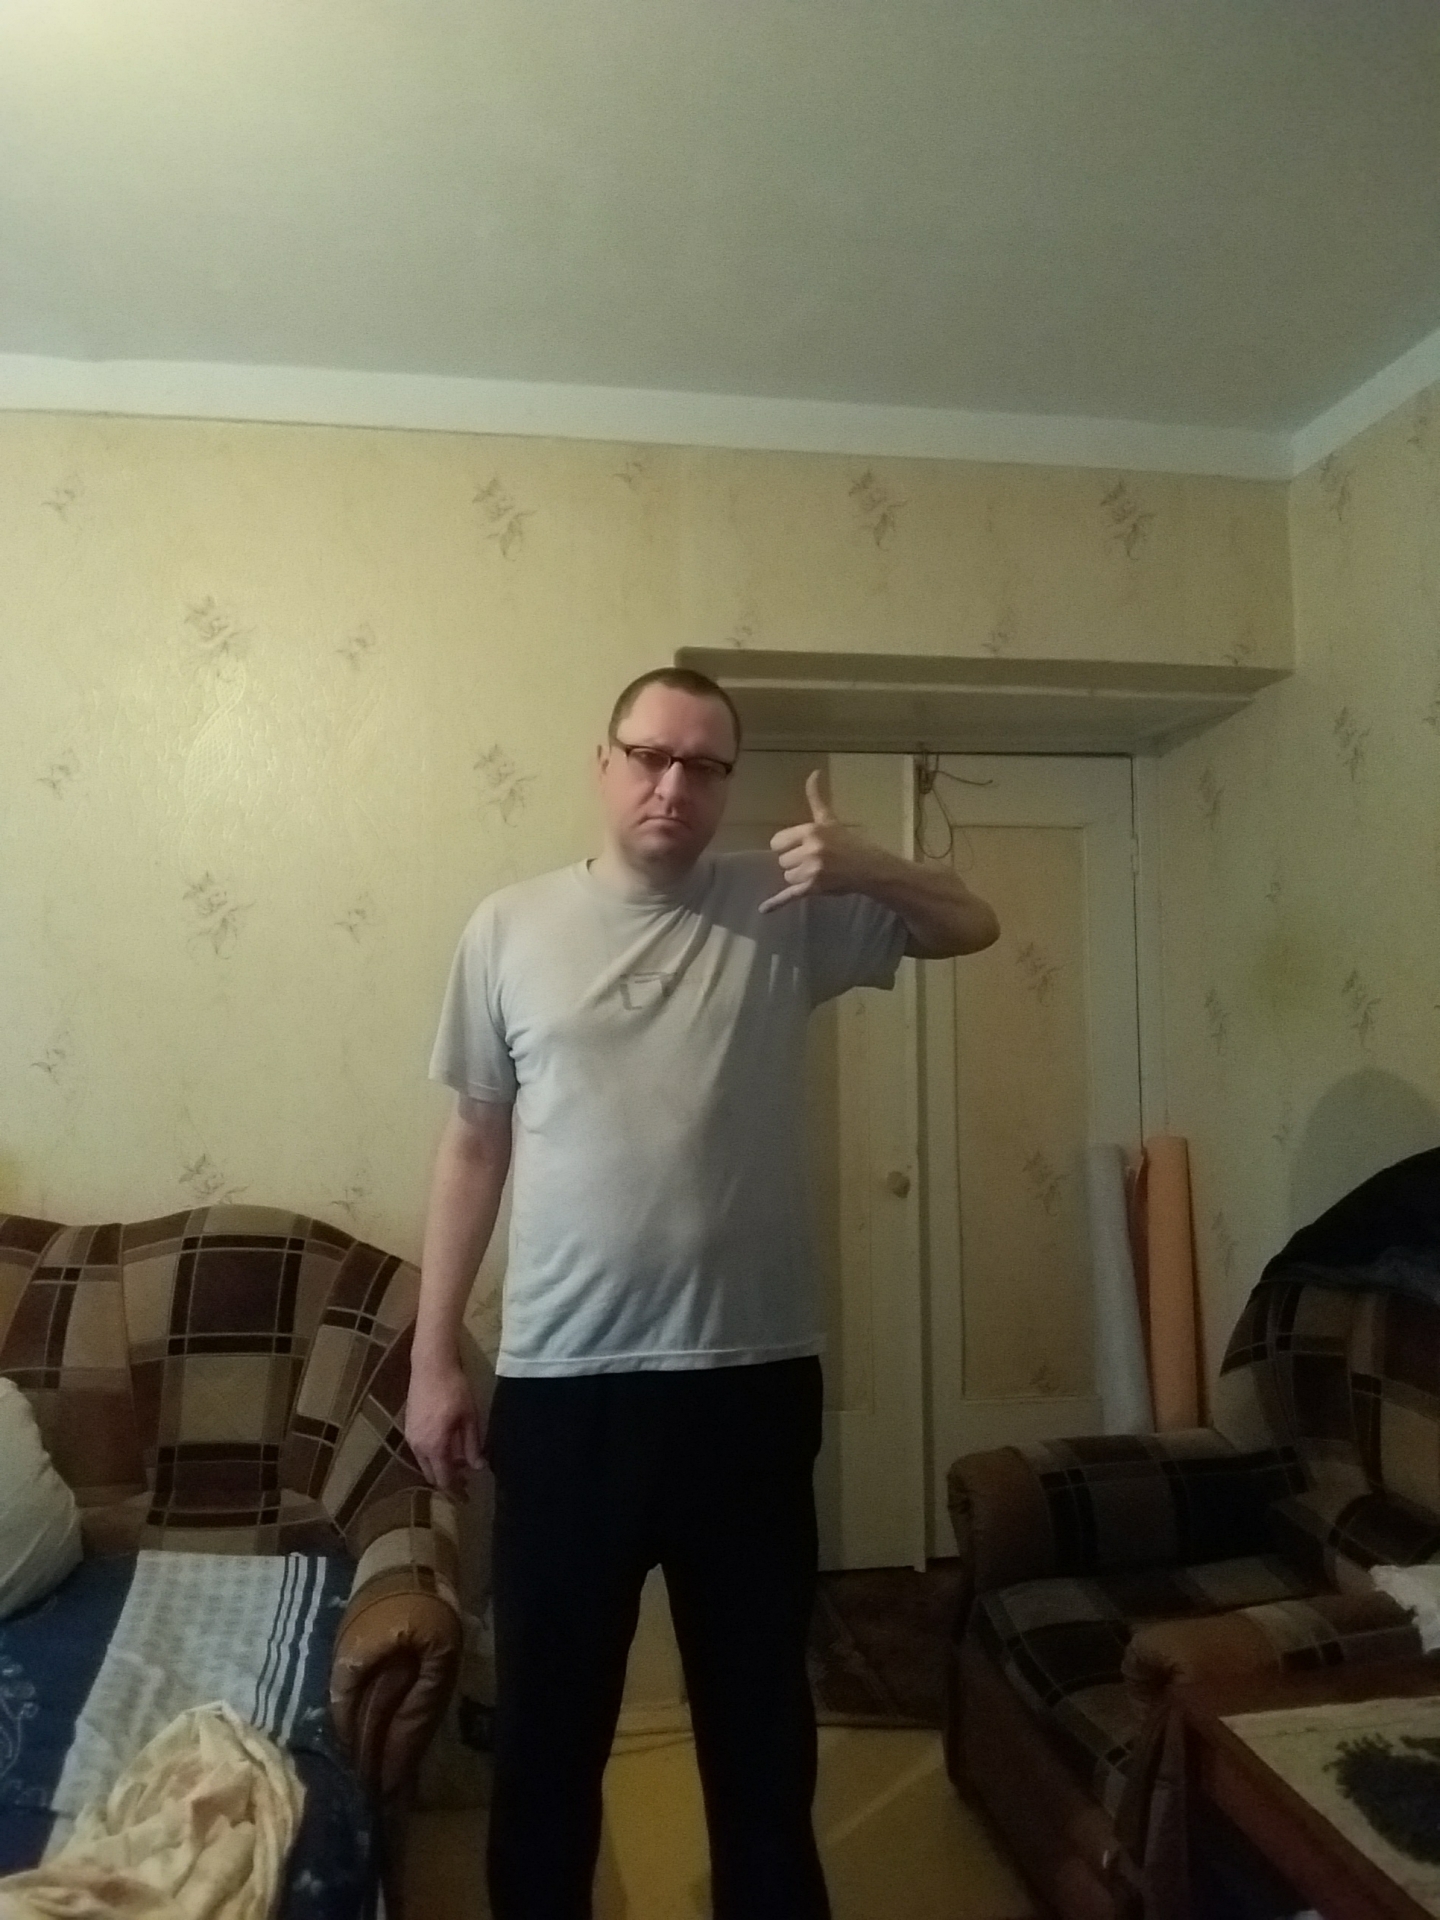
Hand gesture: call